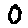
Label: 0